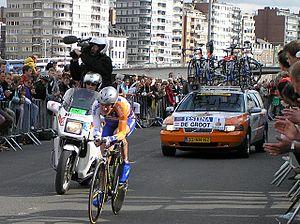
Bram de Groot est un coureur cycliste néerlandais, né le 18 décembre 1974 à Alkmaar. Professionnel de 1999 à 2009, il a effectué la totalité de sa carrière au sein de l'équipe Rabobank. Il y a principalement été un coéquipier pour les leaders de l'équipe. Il a ainsi participé au Tour d'Italie 2009 au côté du vainqueur Denis Menchov. Il a remporté une étape du Tour de Catalogne en 2003, ainsi que l'Uniqa Classic et le Delta Profronde en 2005.